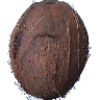
Label: Cocos 1